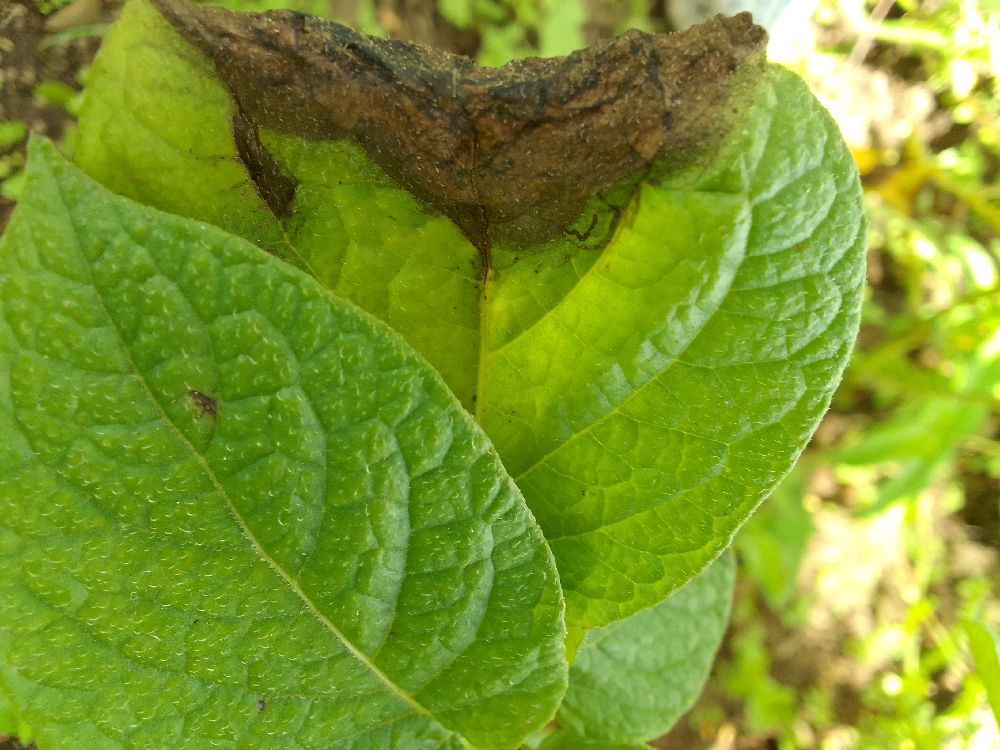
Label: Late blight